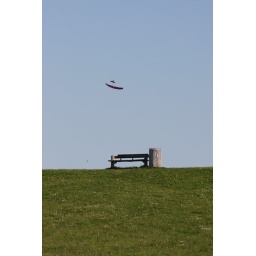
plane in blue